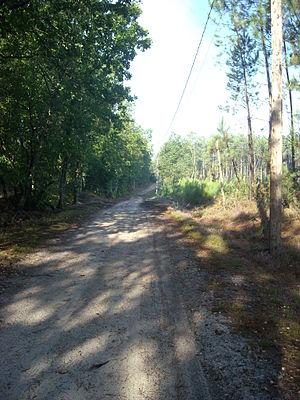
Le chemin du moulin de Fresne à Challes
Challes est une commune française, située dans le département de la Sarthe en région Pays de la Loire, peuplée de 1 221 habitants.